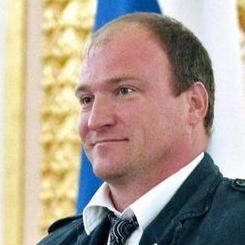
Age: 38